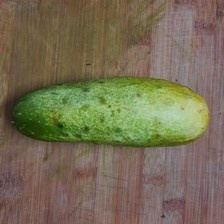
Label: cucumber